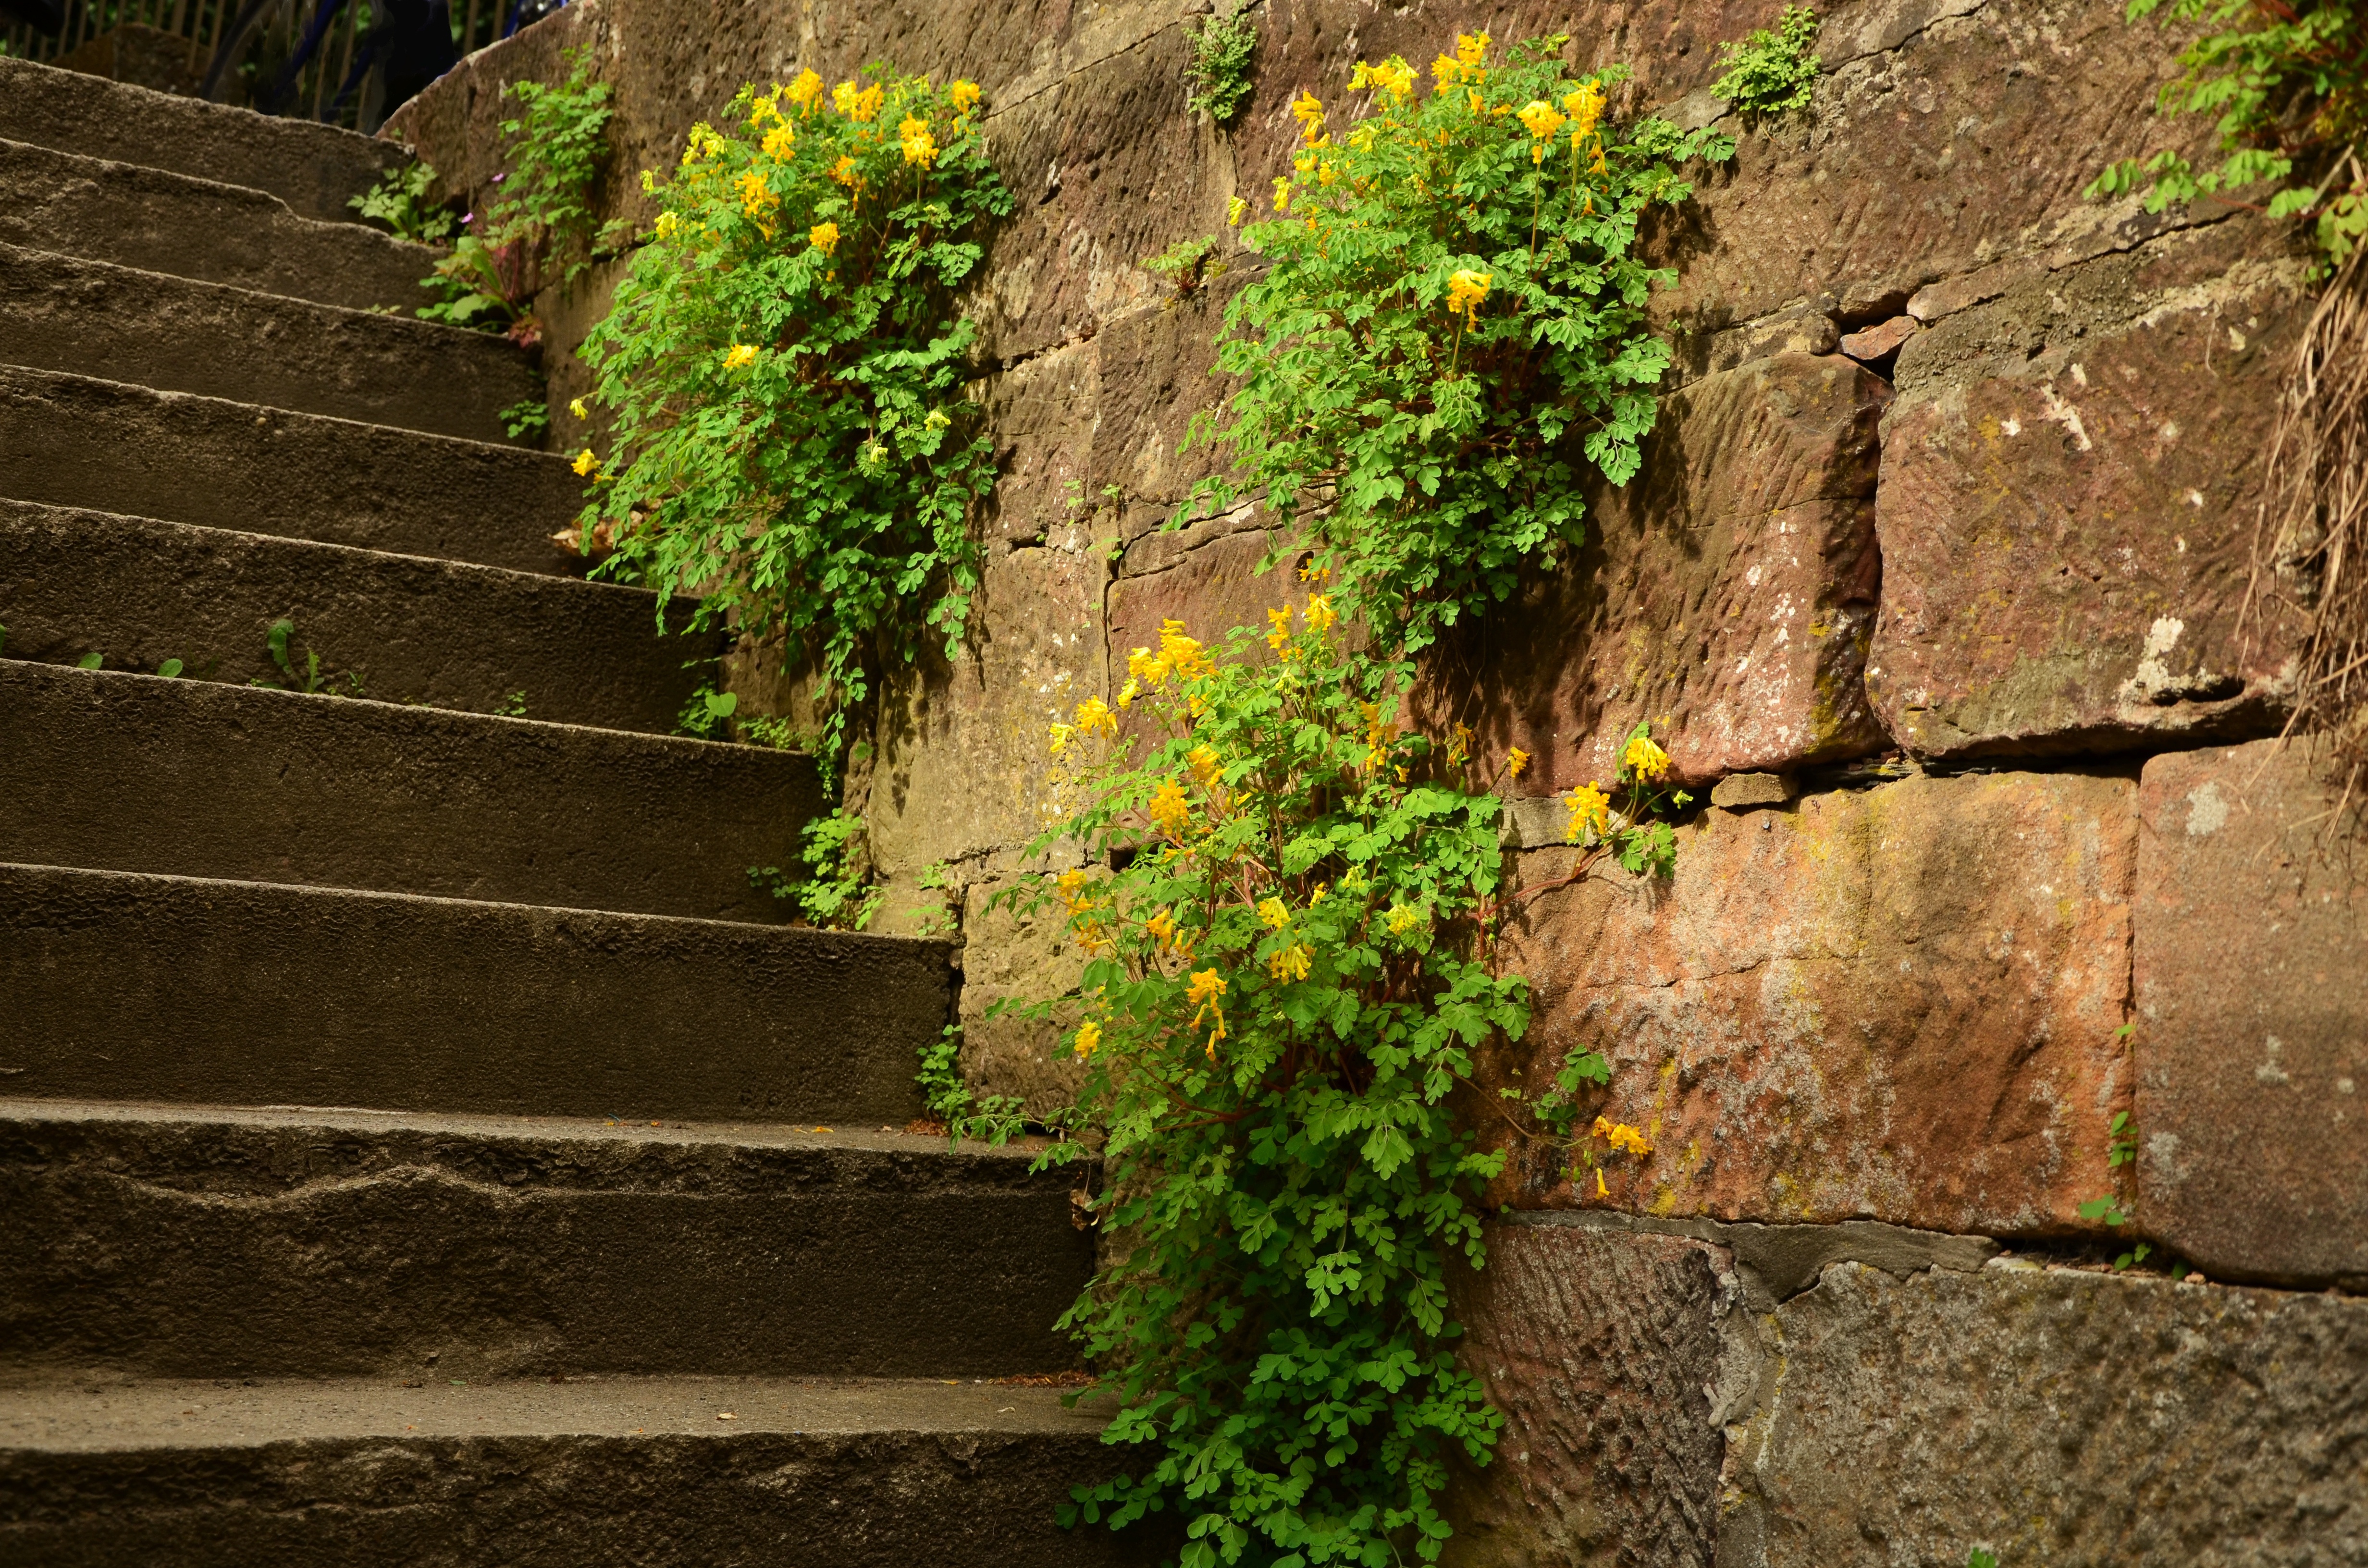
tree, grass, plant, leaf, flower, wall, stone, overgrown, green, autumn, soil, garden, flora, stairs, shrub, masonry, stone stairway, emergence, gradually, stair step, old brick wall, woody plant